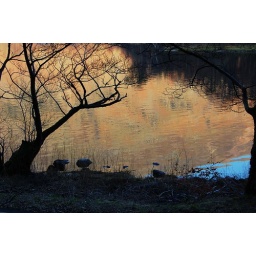
Reflection of the mountain in the lake